Line of Property

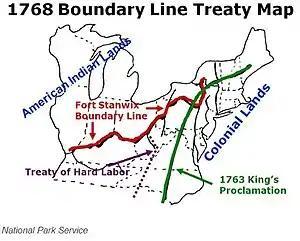
Boundary line map 1768 agreed to by Indians at the Treaty of Fort Stanwix; the new red line replaced the green line of 1763

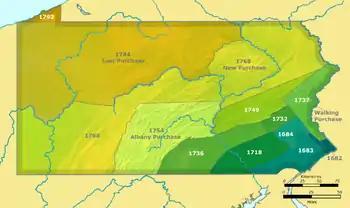
Map showing Pennsylvania and the territory involved in the purchase of 1768.

The starting point is the confluence of the Tennessee River with the Ohio River at Paducah, Kentucky. The line follows the south bank of the Ohio almost the entire length of Kentucky and all of West Virginia to Pittsburgh where the Allegheny River joins the Monongahela River to form the Ohio. It then follows the Allegheny River north.